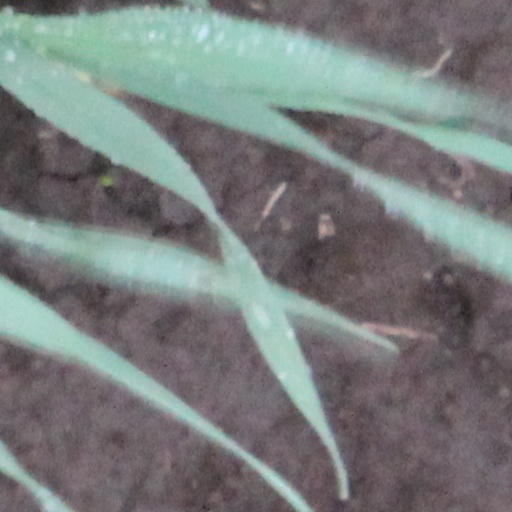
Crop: wheat